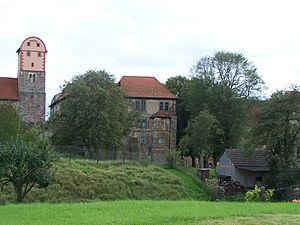
Le château de Breitungen est un château dans le village historique de Herrenbreitungen dans la commune de Breitungen/Werra, arrondissement de Schmalkalden-Meiningen, dans le Land de Thuringe.